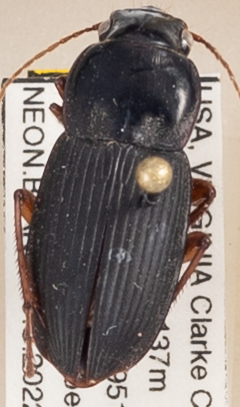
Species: Harpalus protractus
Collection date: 2022-07-26
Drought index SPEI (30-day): -0.198
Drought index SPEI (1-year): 0.38
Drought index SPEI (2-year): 0.534